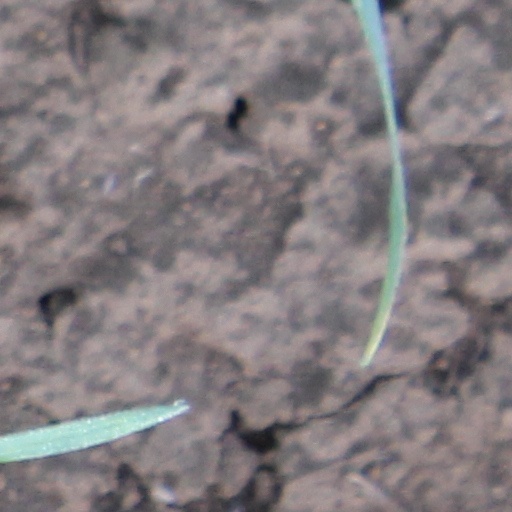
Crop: wheat